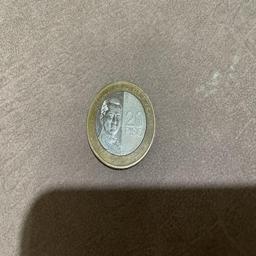
Label: 20_New_Front